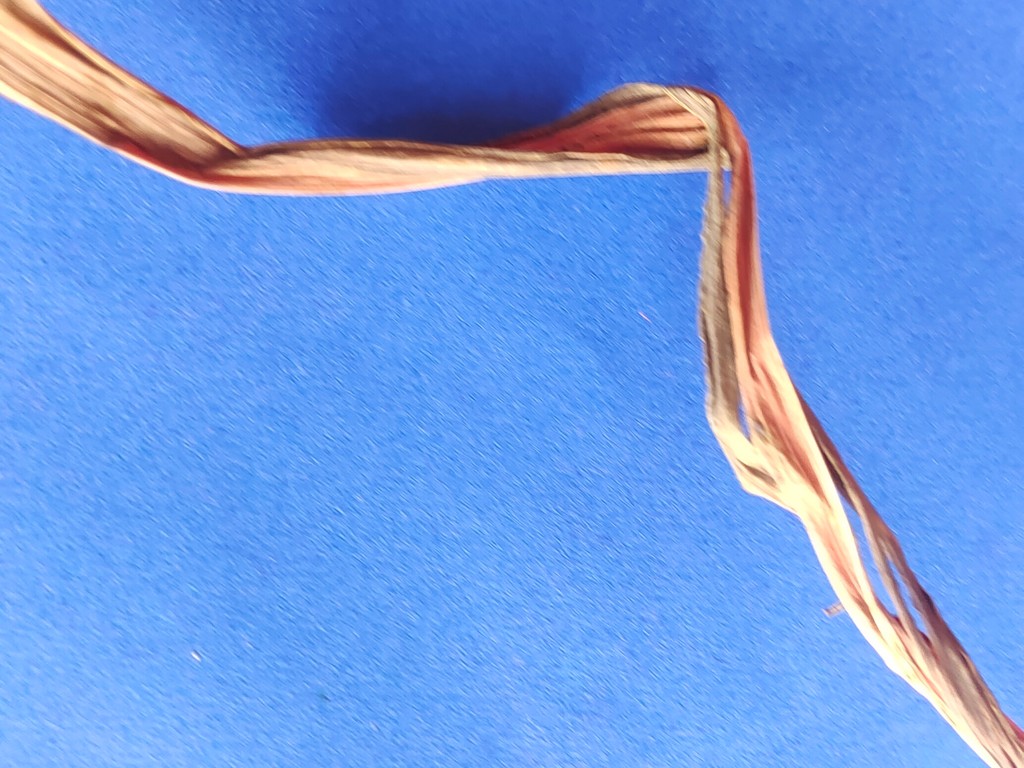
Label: Dried